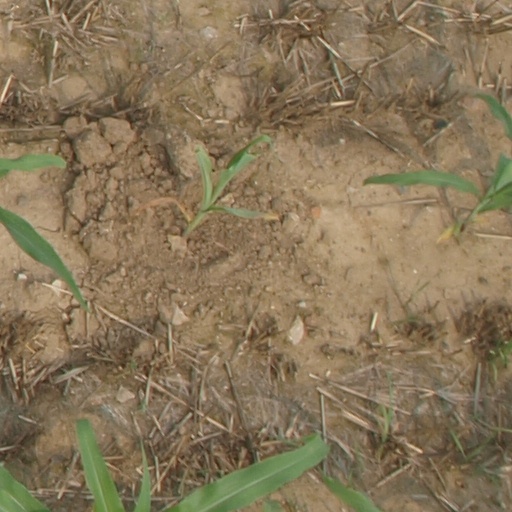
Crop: maize; corn